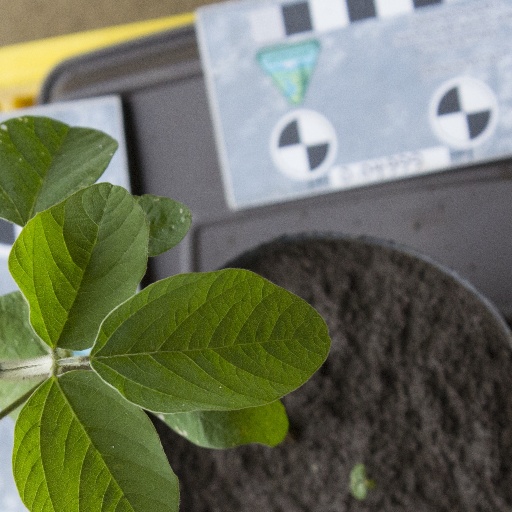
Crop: soybean